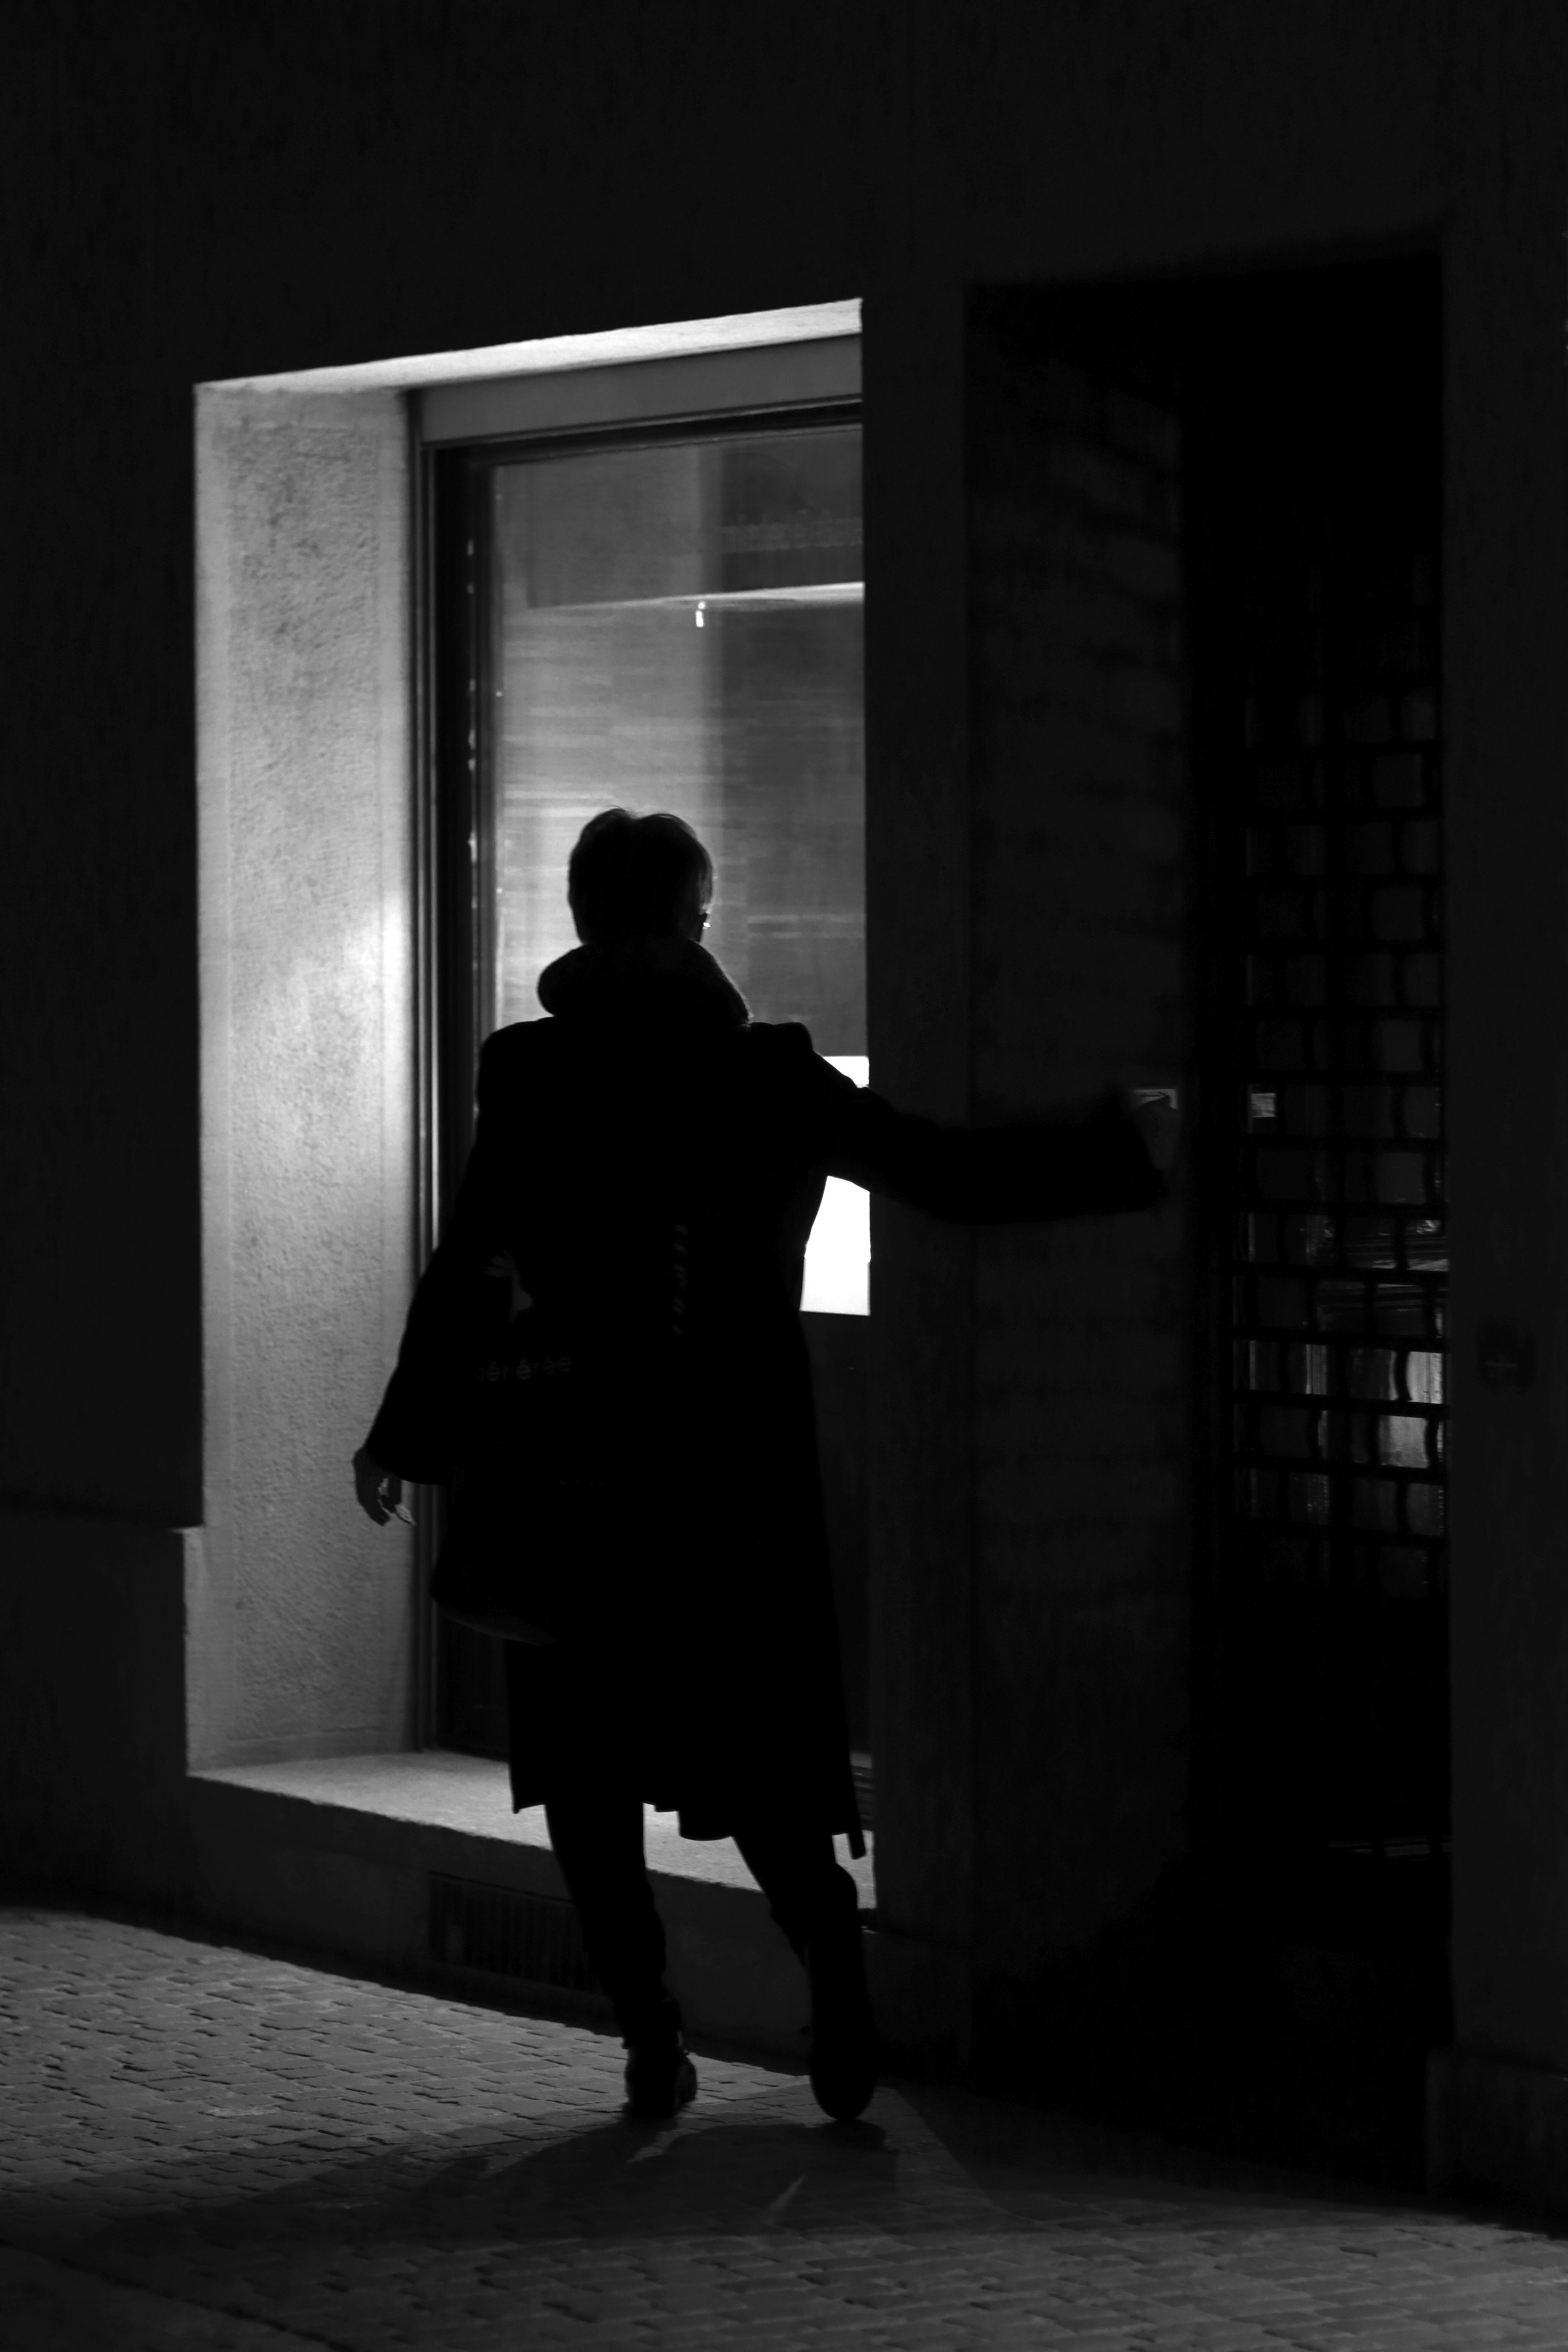
silhouette, light, black and white, people, white, photography, portrait, sitting, shadow, darkness, black, monochrome, bw, blackandwhite, blackwhite, swiss, photograph, suisse, schweiz, sw, schwarzweiss, zurich, schwarzweis, image, streetscene, leute, strassenszene, schwarzweissfotografie, publicplace, ffentlicherplatz, streetphotograhpy, schwarzweisfotografie, monochrome photography, film noir, human positions